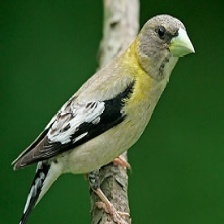
Species: EVENING GROSBEAK
Scientific name: COCCOTHRAUSTES VESPERTINUS